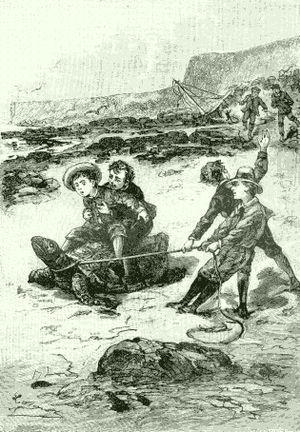
Jules Verne: ""Deux ans de vacances"" (1886-87), dessins par Léon Benett. Orginal description from the book:"